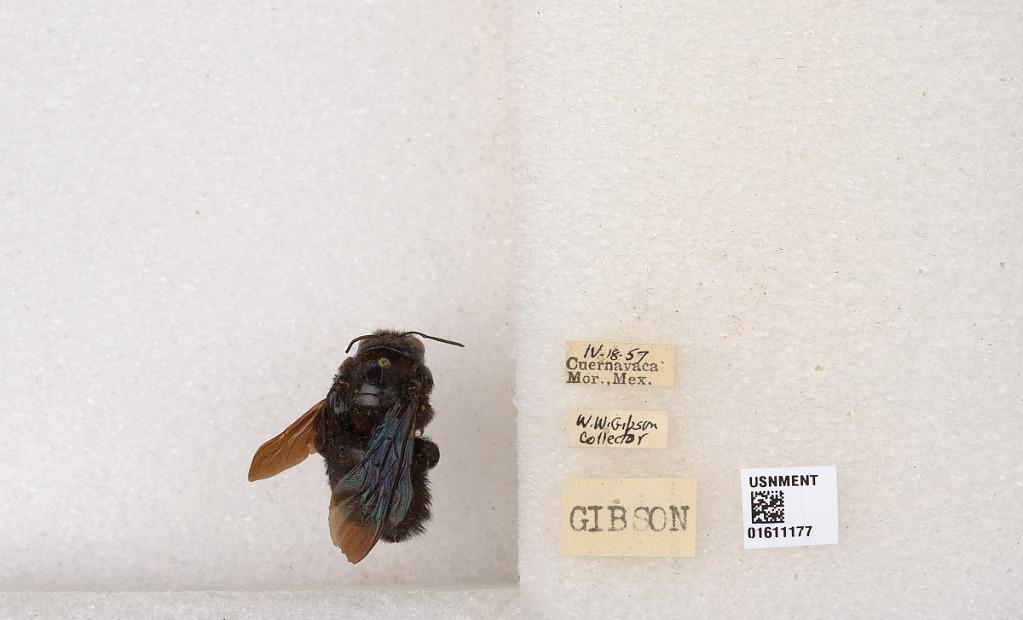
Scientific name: Xylocopa
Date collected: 1957-4-18
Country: Mexico
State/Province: Morelos
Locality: Cuernavaca